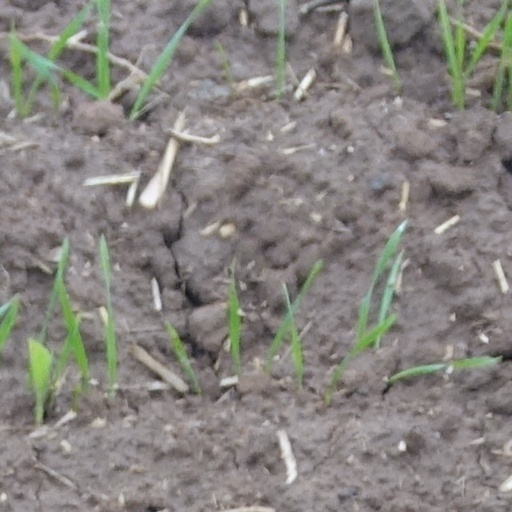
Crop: wheat